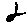
Label: 2